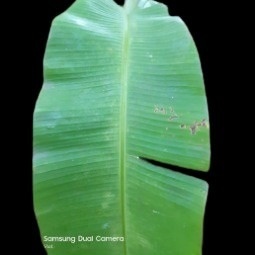
Label: Healthy